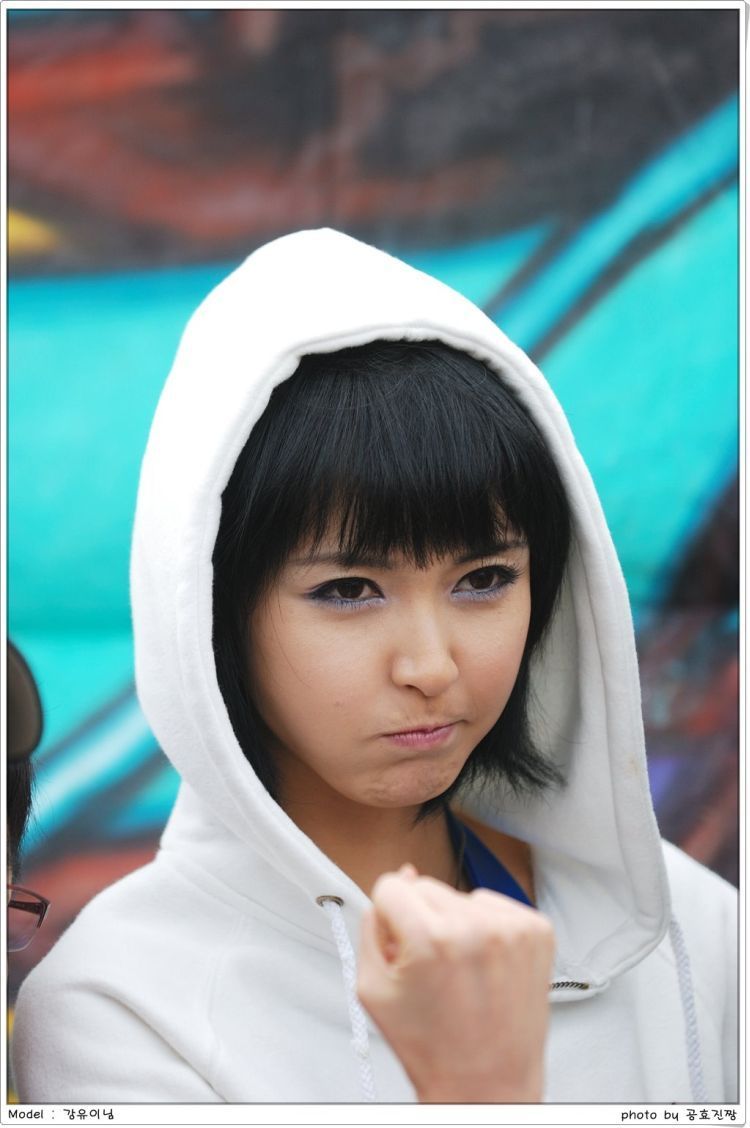
Gender: women